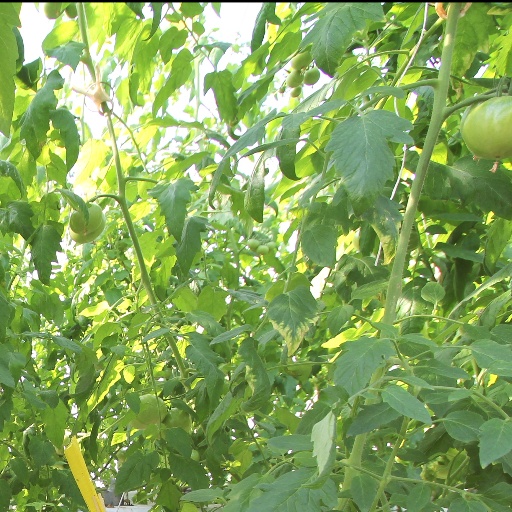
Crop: tomato